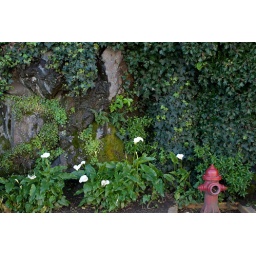
&amp;quot;Nature abhors a void&amp;quot; - plants, native and otherwise, have veritably taken over all the bare rock of the island.